Jahangirpur Government College

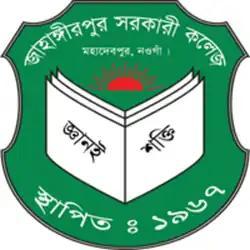
Jahangirpur Government College Logo

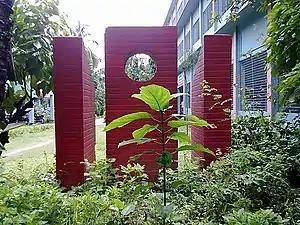
The symbol of language movement

Jahangirpur Government College is an institution of higher education in Naogaon, Bangladesh. Established in 1967, and nationalized in 1984, the college was the first government educational institution in Mohadevpur city. It offers three years bachelor and four years honours degree courses in various disciplines. The college is affiliated with the National University. It has enrolled higher secondary students since 1967. The college is situated adjacent to the famous Mohadevpur Rajbari.